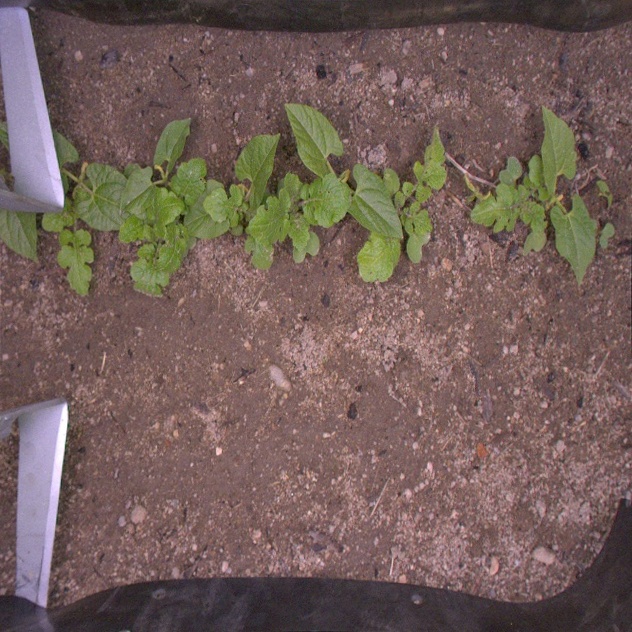
Crop: bean
Objects: bean, bean, bean, bean, bean, stem_bean, stem_bean, stem_bean, stem_bean, stem_bean